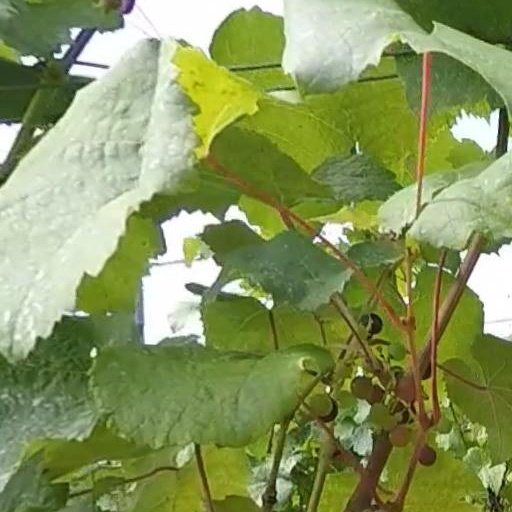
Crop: grape